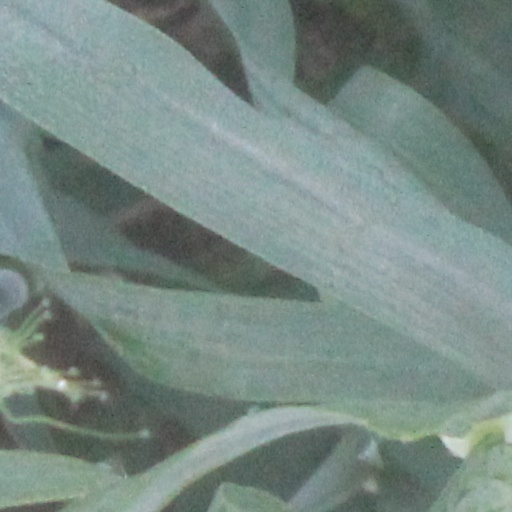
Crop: wheat